History of the Afghan Armed Forces (2002–2021)

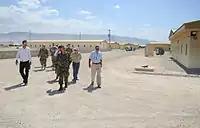
Inside "Camp Shaheen" in Balkh province (2009)

Large numbers of military bases were found across the country, including major ones in the provinces of Balkh, Farah, Ghazni, Herat, Kabul, Kandahar, Khost, Maidan Wardak, Nangarhar, Paktia, Paktika and Parwan. Some of these were built by the United States Army Corps of Engineers (USACE) while others by ISAF and Afghans. It was reported in 2010 that there were at least 700 military bases and outposts in Afghanistan. About 400 of them were used by ISAF forces with the remaining 300 or so by Afghan National Security Forces.